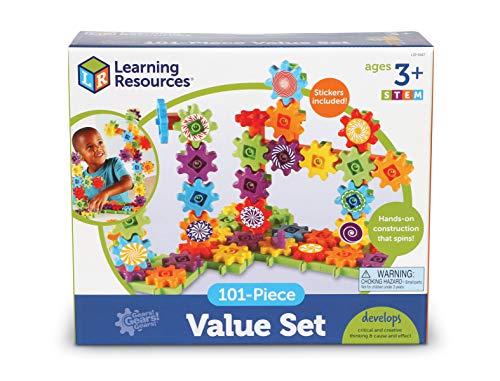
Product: Learning Resources Gears! 101Piece Value Set
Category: Toys & Games | Building Toys | Gear Sets
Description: One-piece set: this value set includes 46 colorful gears blue, green, orange, yellow, Red, purple, 26 square pillars, 21 six-way axles, 6 interlocking bases, 1 crank handle, sticker sheet, and activity guide.
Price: $33.49
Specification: ProductDimensions:12x10x4inches|ItemWeight:2.55pounds|ShippingWeight:2.55pounds(Viewshippingratesandpolicies)|ASIN:B081DMW995|Itemmodelnumber:LSP9167|Manufacturerrecommendedage:36months-10years